Lexus SC

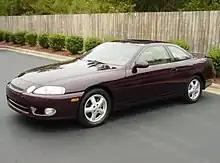
1998 Lexus SC 400

In 1997 (1998 model year), both the SC 300 and 400 were upgraded with VVT-i and thus the ratings were raised to / of torque for the SC 400 and / of torque for the SC 300. Tests conducted on the new engines showed an acceleration for the SC 400 for years 1992–1995 of 0–60 mph in 6.9 seconds, years 1996–1997 in 6.7 seconds, and years 1998–2000 in 6.1 seconds. For the SC 300 an acceleration 0–60 mph in 6.8 seconds with the 5-speed manual and 7.2 seconds with the 4-speed automatic for all years. This 1997 upgrade included the replacement of the four-speed automatic on the SC 400 to a five-speed unit. With the replacement of the five-speed unit those models also got a new differential with a final drive of 3.27 improving both fuel economy and top speed.